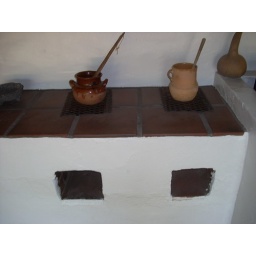
An old stove in the Olvera street house.